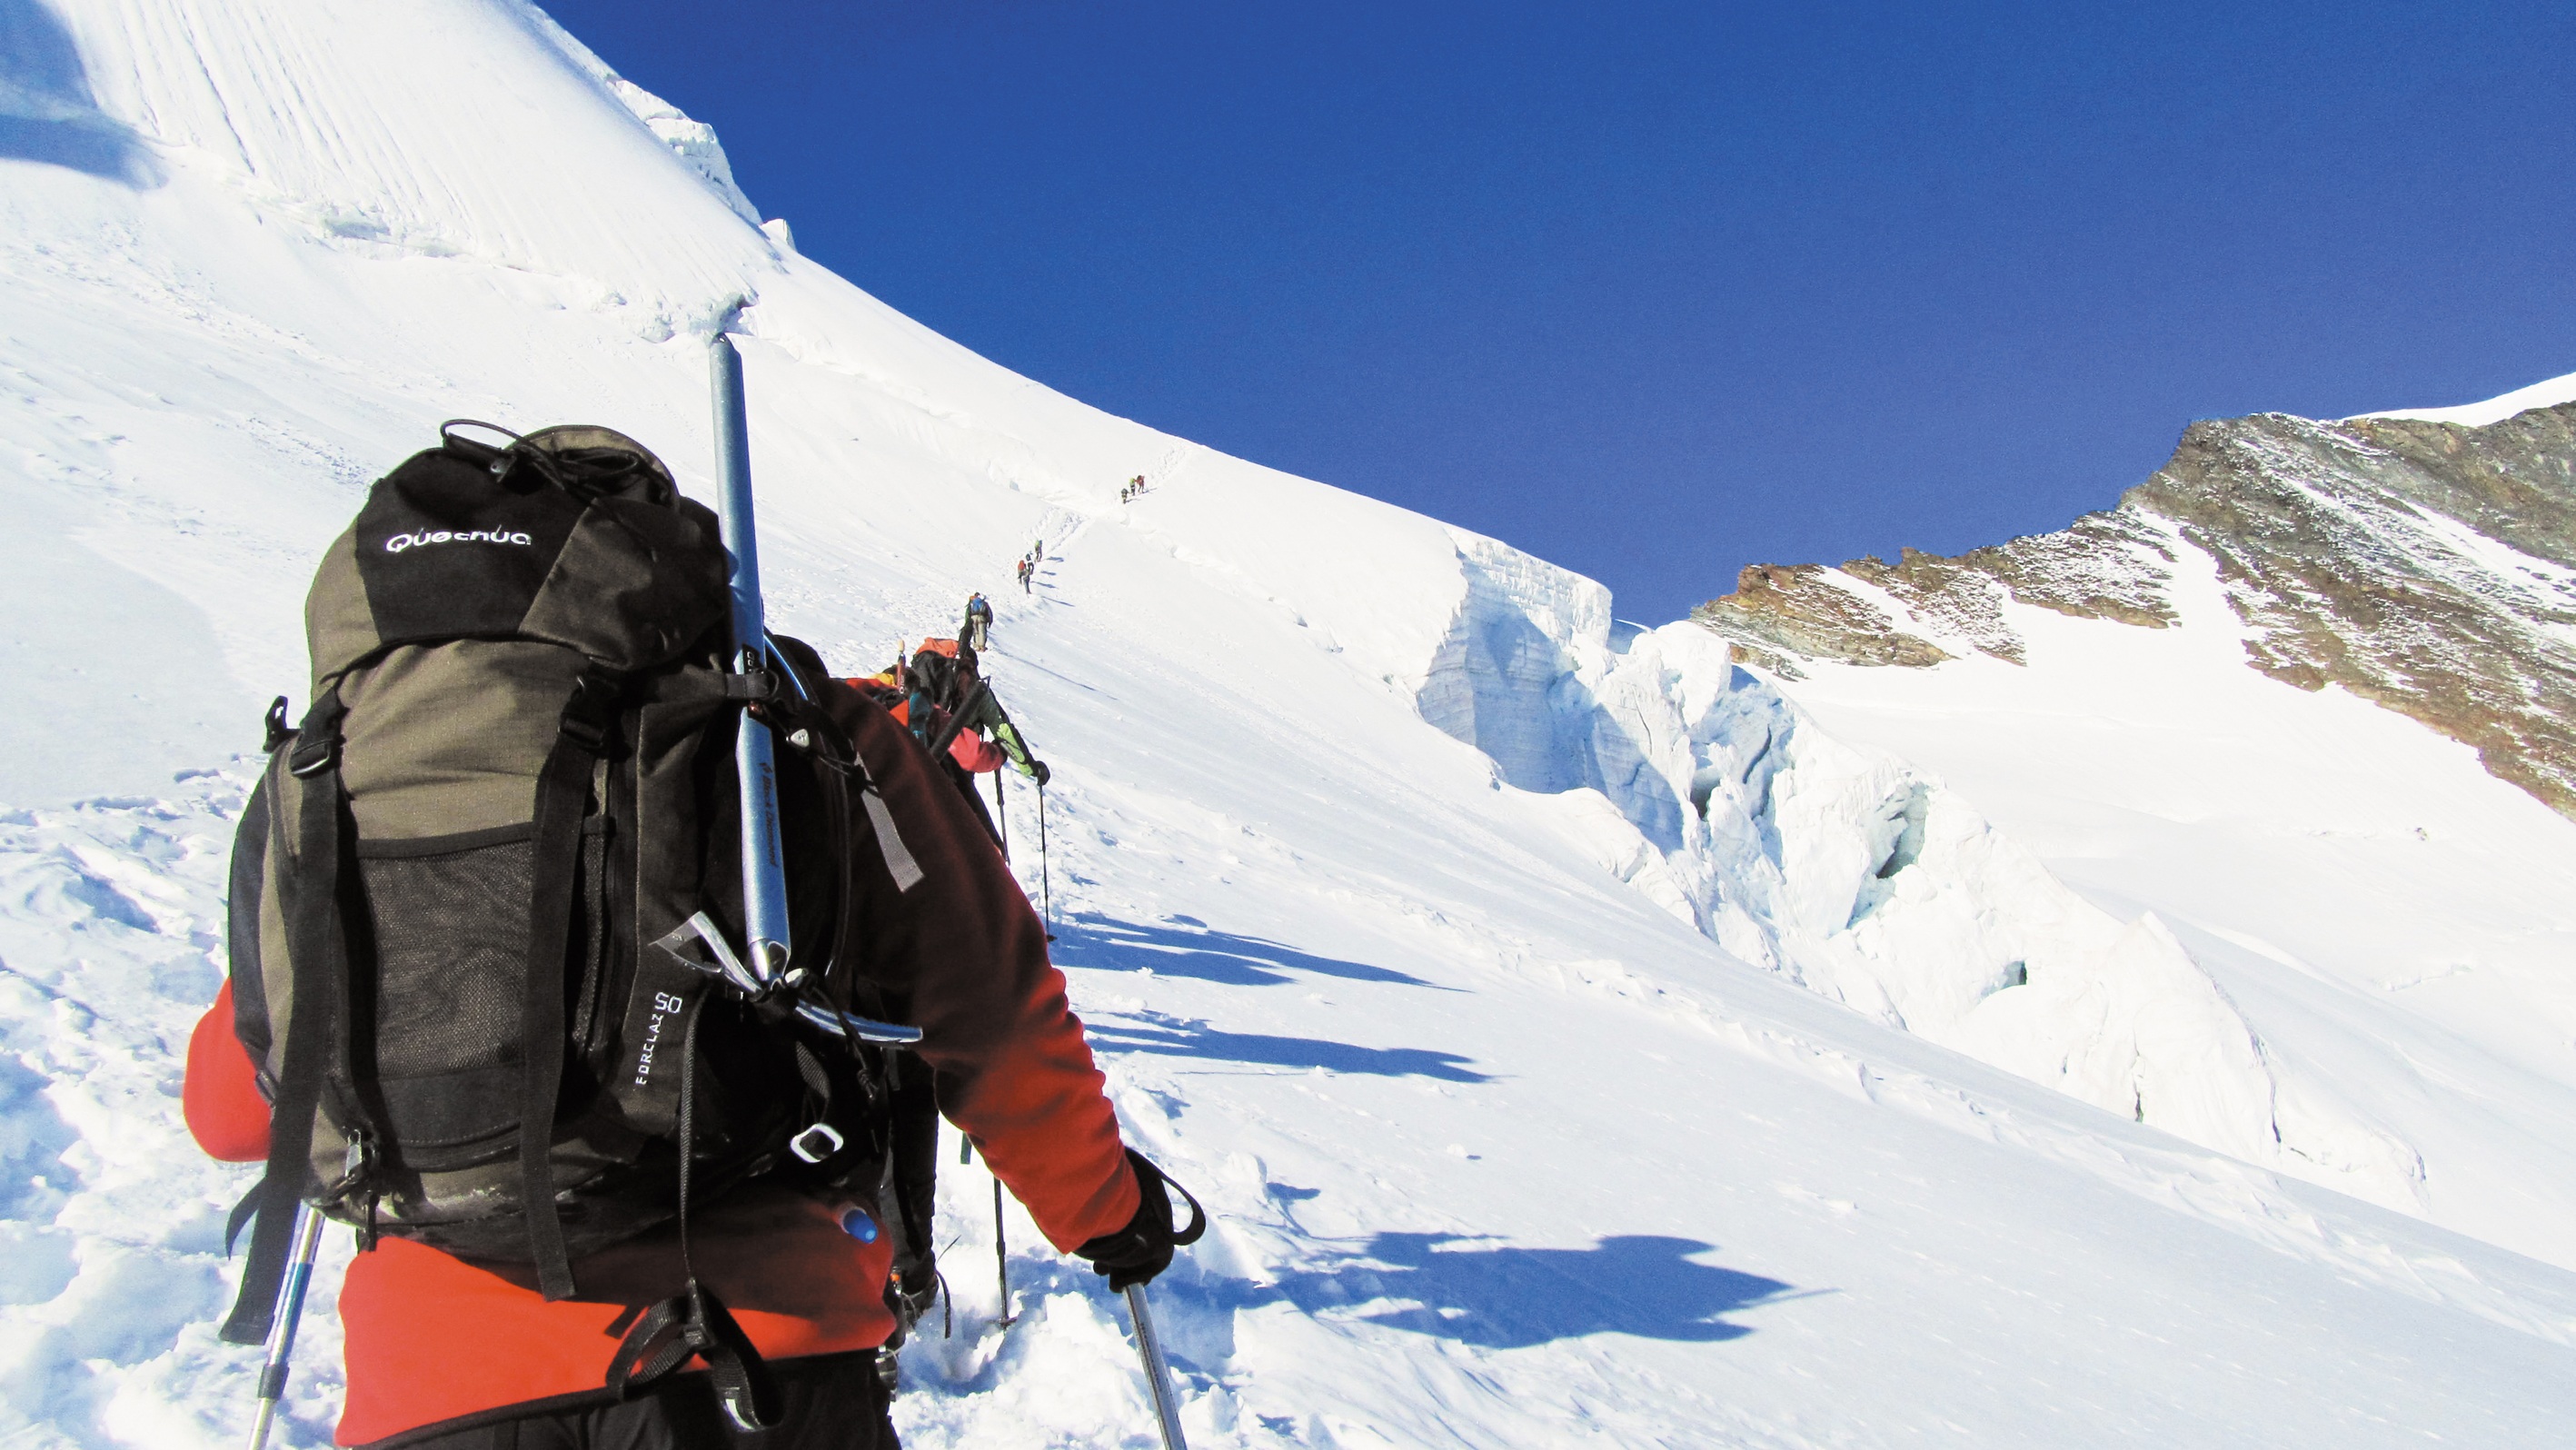
landscape, nature, mountain, snow, winter, adventure, mountain range, recreation, snowshoe, extreme sport, skiing, ridge, summit, sports equipment, mountaineering, winter landscape, winter sport, sports, alps, downhill, ski, footwear, piste, ski touring, nordic skiing, ski mountaineering, cordee, ski equipment, outdoor recreation, geological phenomenon, mountain guide, telemark skiing